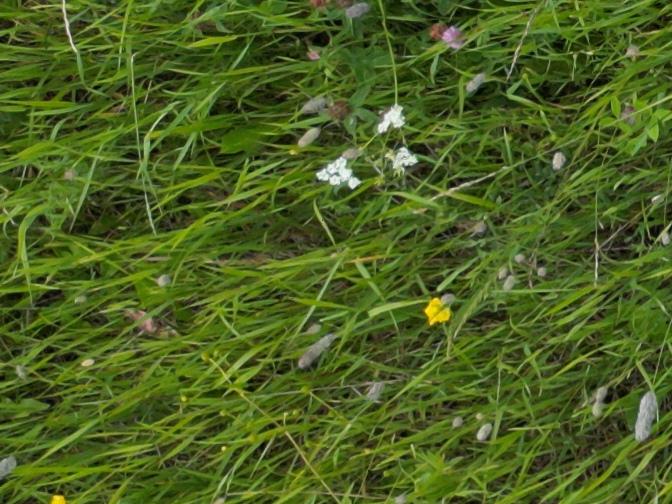
Flowers visible: yarrow flowers